Mankinholes

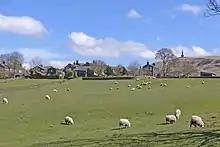
Mankinholes in 2016

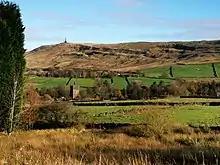
Mankinholes and Lumbutts in November 2020

Mankinholes is a hamlet in the Metropolitan Borough of Calderdale, in West Yorkshire, England. It is situated in the Pennines and the nearest town is Todmorden. The hamlet is part of Calder Ward in Calderdale Parish Council. It has a YHA hostel, managed by the larger hostel at nearby Haworth. Mankinholes is the starting point for the popular trek up Stoodley Pike (pike being a North-country term for a mountain or large hill). The hill is surmounted by a 19th-century obelisk, high, also known as "Stoodley Pike", commemorating the end of the Crimean War.